Veranda

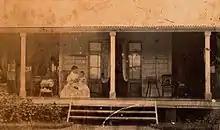
Winifred Rawson tending her son on the veranda of The Hollow, near Mackay, Queensland, ~1873

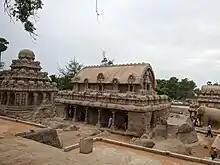
Bhima Ratha built in the form of a folk-house with verandah, 6th century CE.

The veranda has featured quite prominently in Australian vernacular architecture and first became widespread in colonial buildings during the 1850s. The Victorian Filigree architecture style is used by residential (particularly terraced houses in Australia and New Zealand) and commercial buildings (particularly hotels) across Australia and features decorative screens of wrought iron, cast iron "lace" or wood fretwork. The Queenslander is a style of residential construction in Queensland, Australia, which is adapted to subtropical climates and characterized in part by its large verandas, which sometimes encircle the entire house.